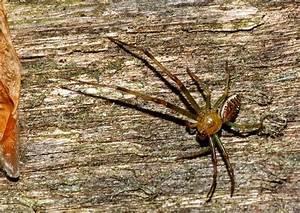
spider